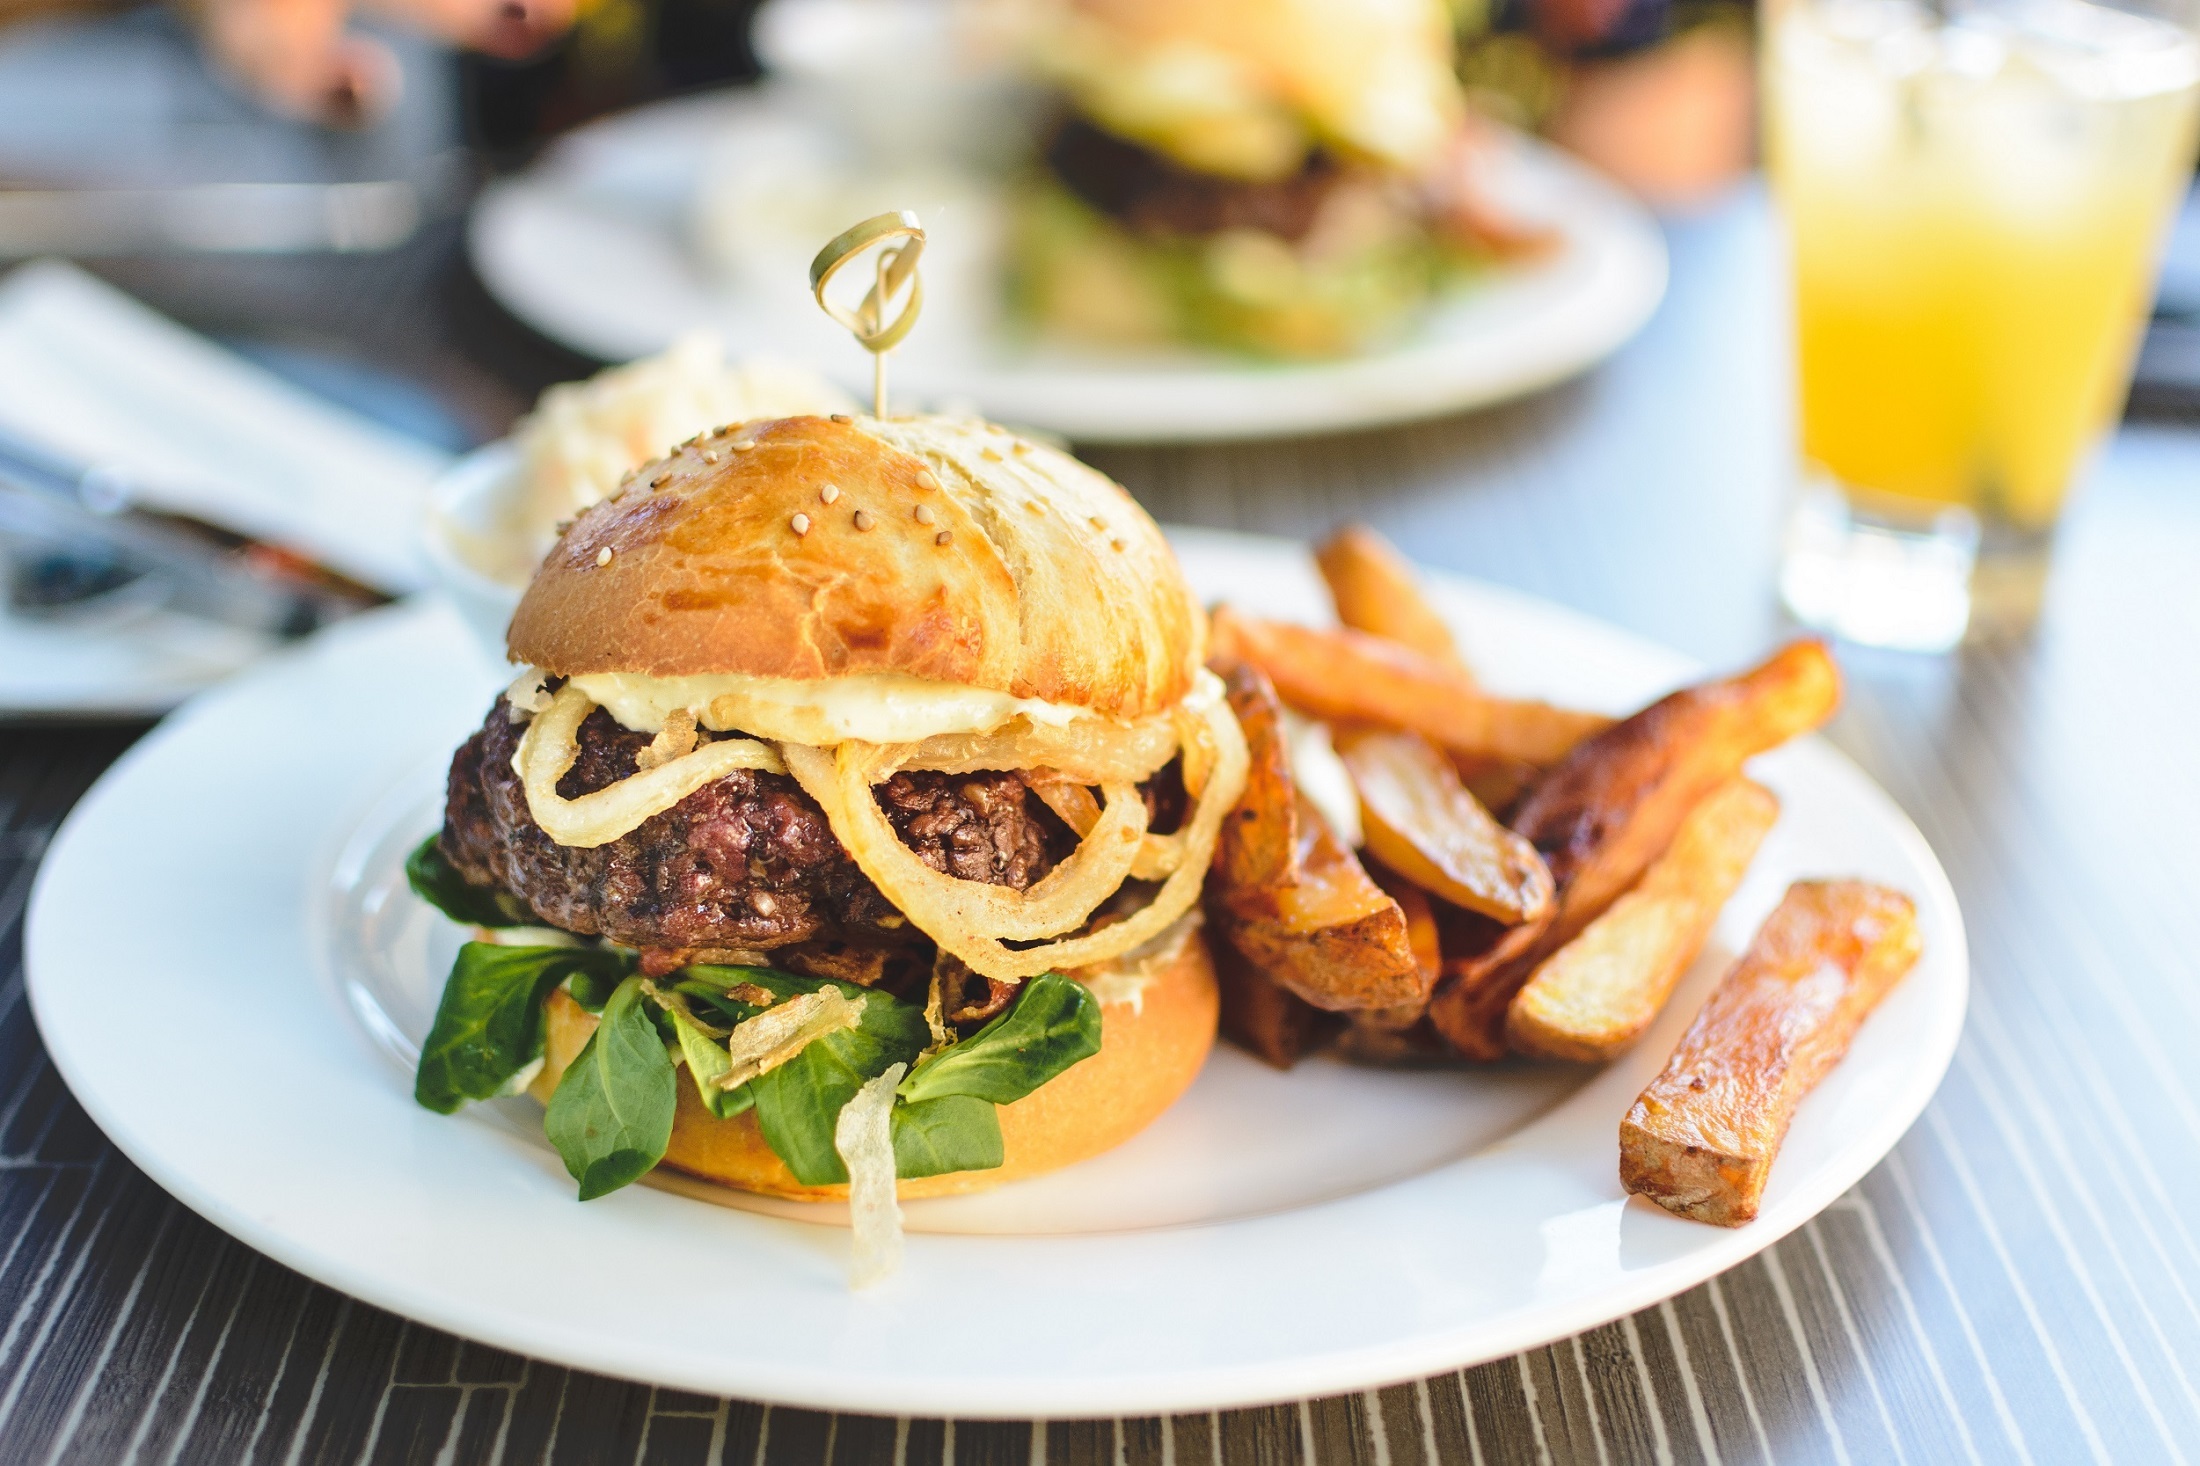
ground, restaurant, dish, meal, food, produce, plate, breakfast, gourmet, meat, lunch, cuisine, beef, hamburger, sandwich, lettuce, bun, cheeseburger, tasty, pickle, platter, sesame, onions, brunch, french fries